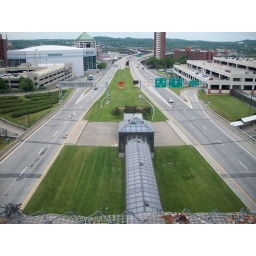
From the road bridge near the Corning tower.